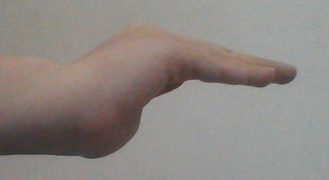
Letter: haa